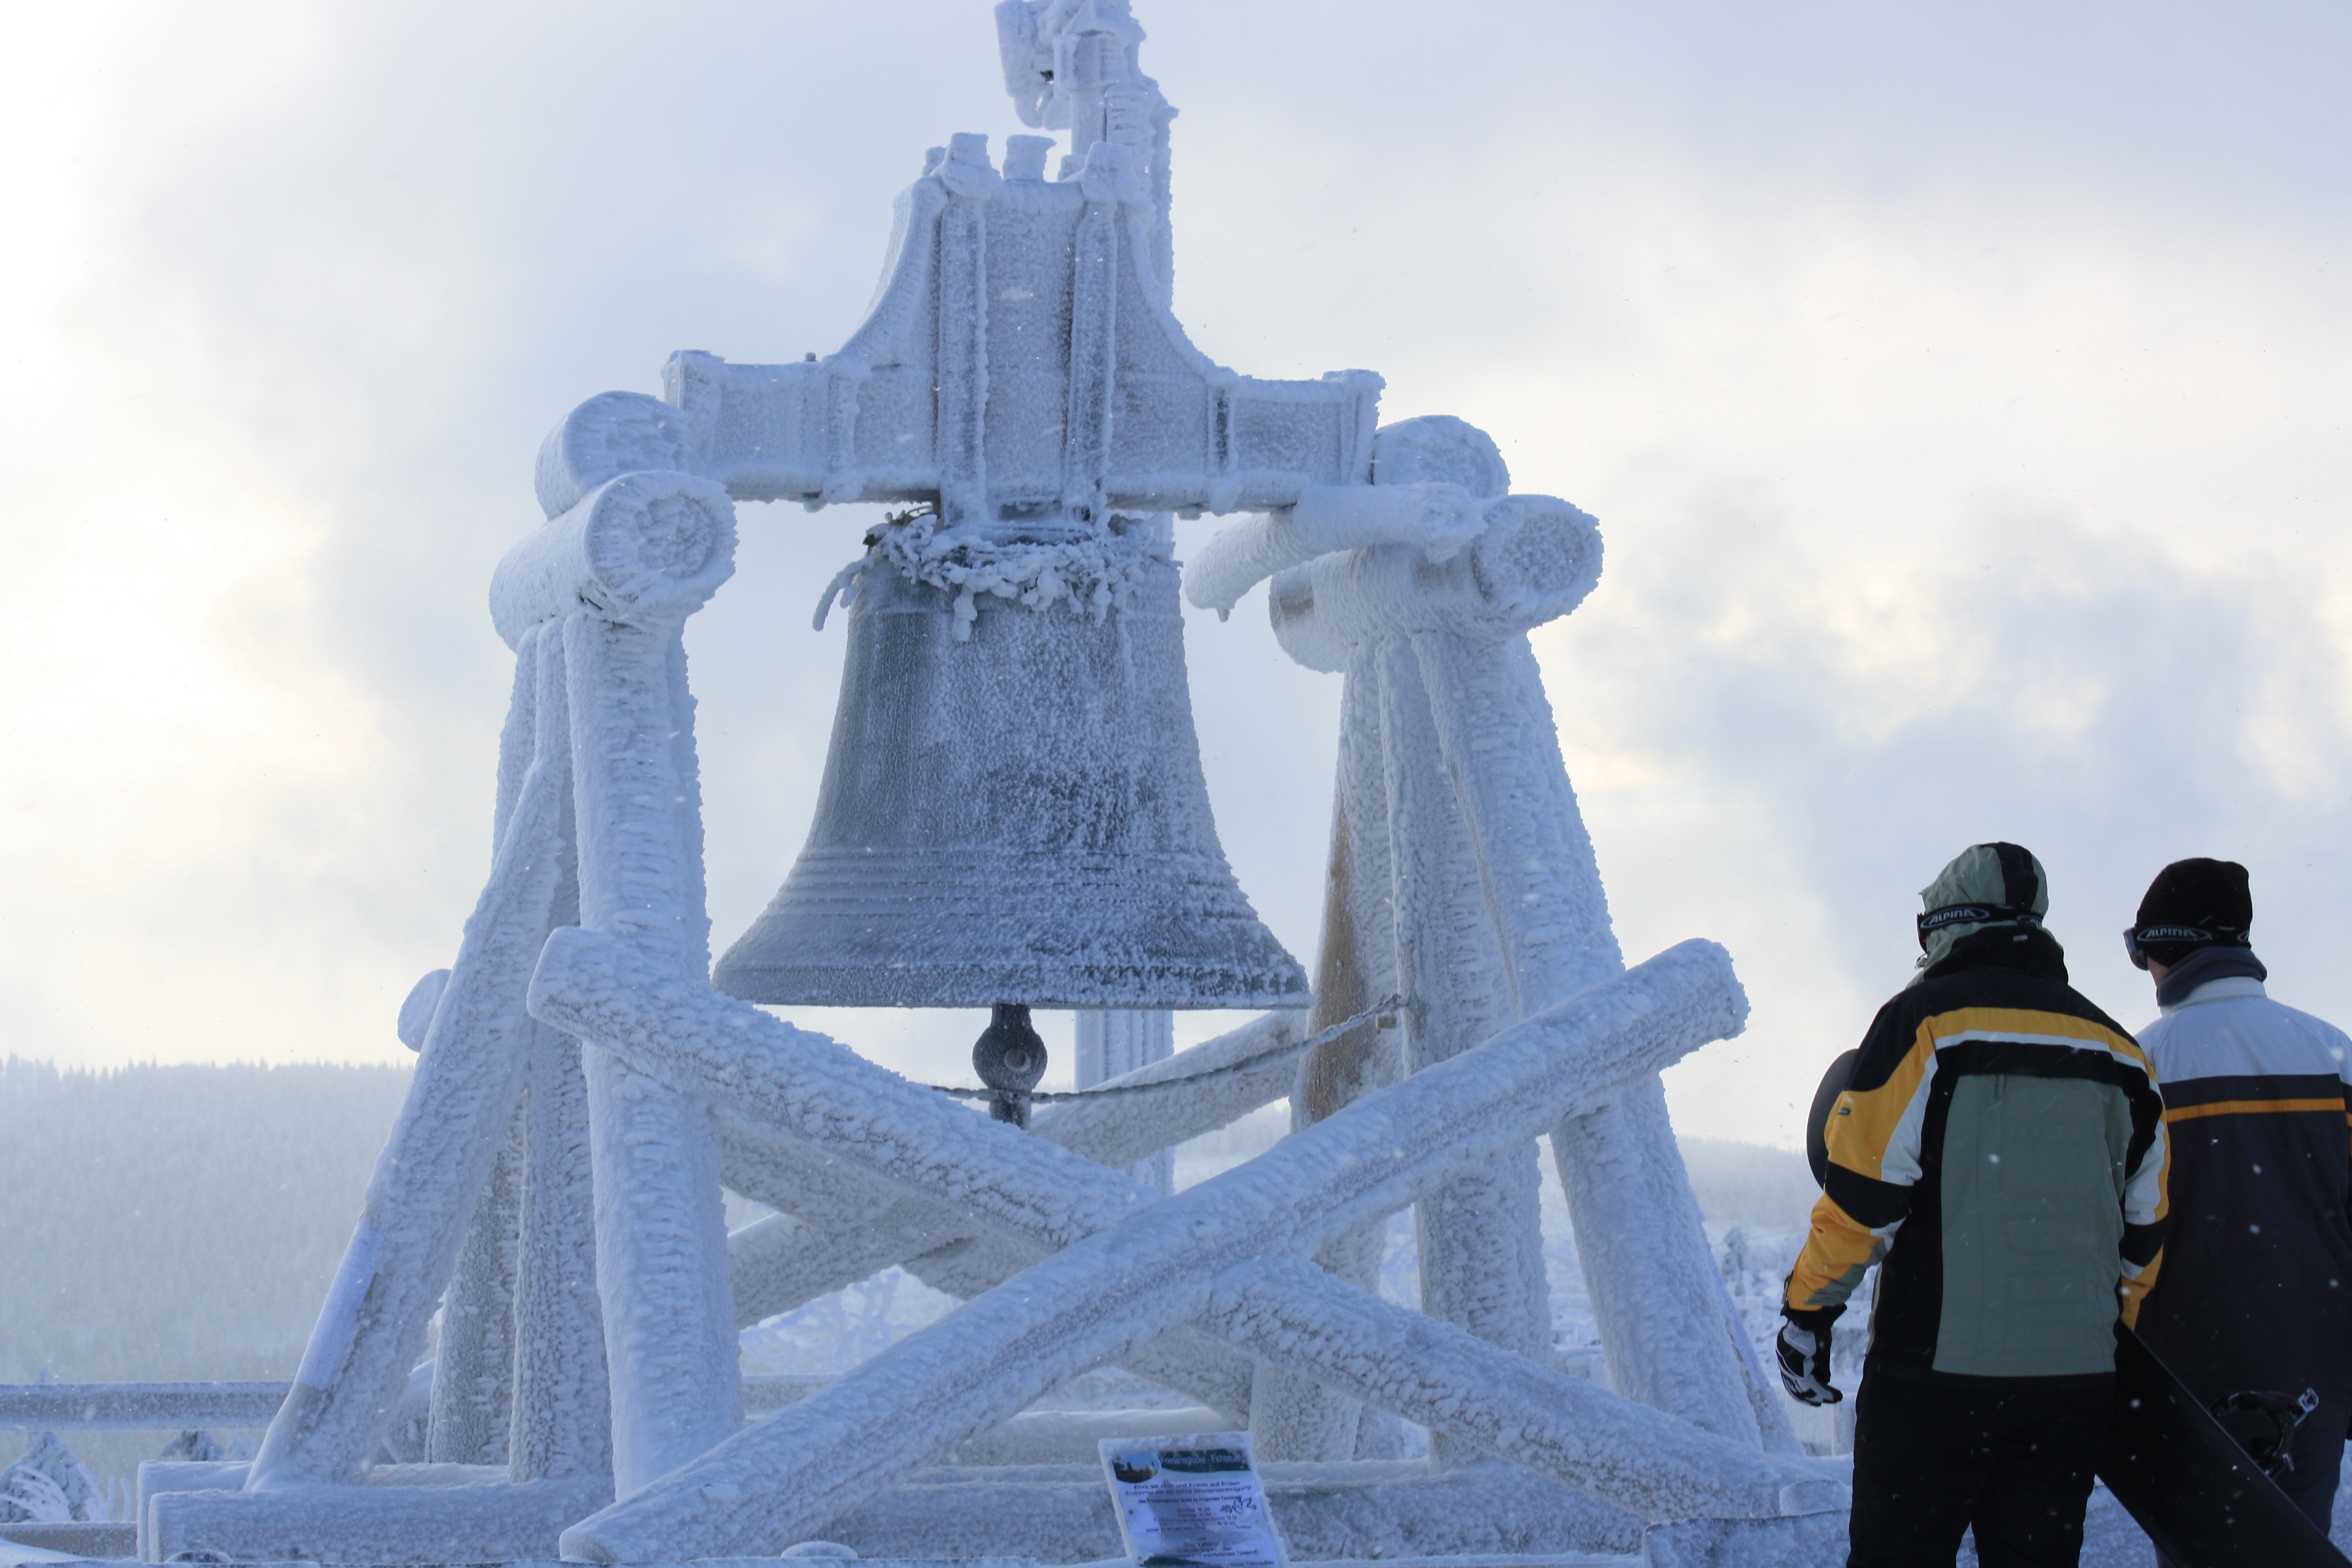
mountain, snow, winter, bell, ice, tower, landmark